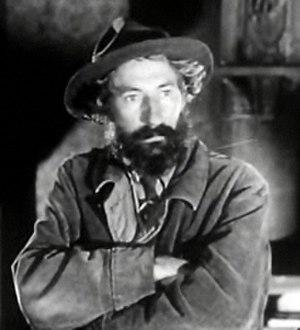
Arthur Hunnicutt est un acteur américain, né à Gravelly le 17 février 1910, mort d'un cancer à Woodland Hills le 26 septembre 1979.